Griqualand West

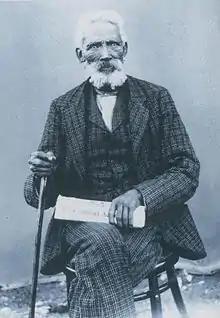
The Griqua Kaptein Nicolaas Waterboer.

On being presented with a request from Nicholas Waterboer for union with the Cape Colony, there had begun a protracted debate over whether Griqualand West should be joined to the Cape in a confederation, or whether it should be annexed to the Cape Colony in a total union. The former view was supported by Lord Carnarvon and the British Colonial Office in London – as a first step to bringing all of southern Africa into a British-ruled confederation.